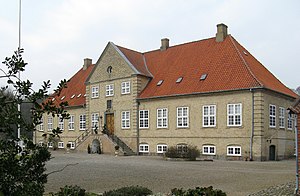
Fredede bygninger i Favrskov Kommune
Favrskov hovedgård, Favrskov Kommune.
Denne liste over fredede bygninger i Favrskov Kommune viser alle fredede bygninger i Favrskov Kommune, bortset fra kirker. Listen bygger på data fra Kulturarvsstyrelsen.